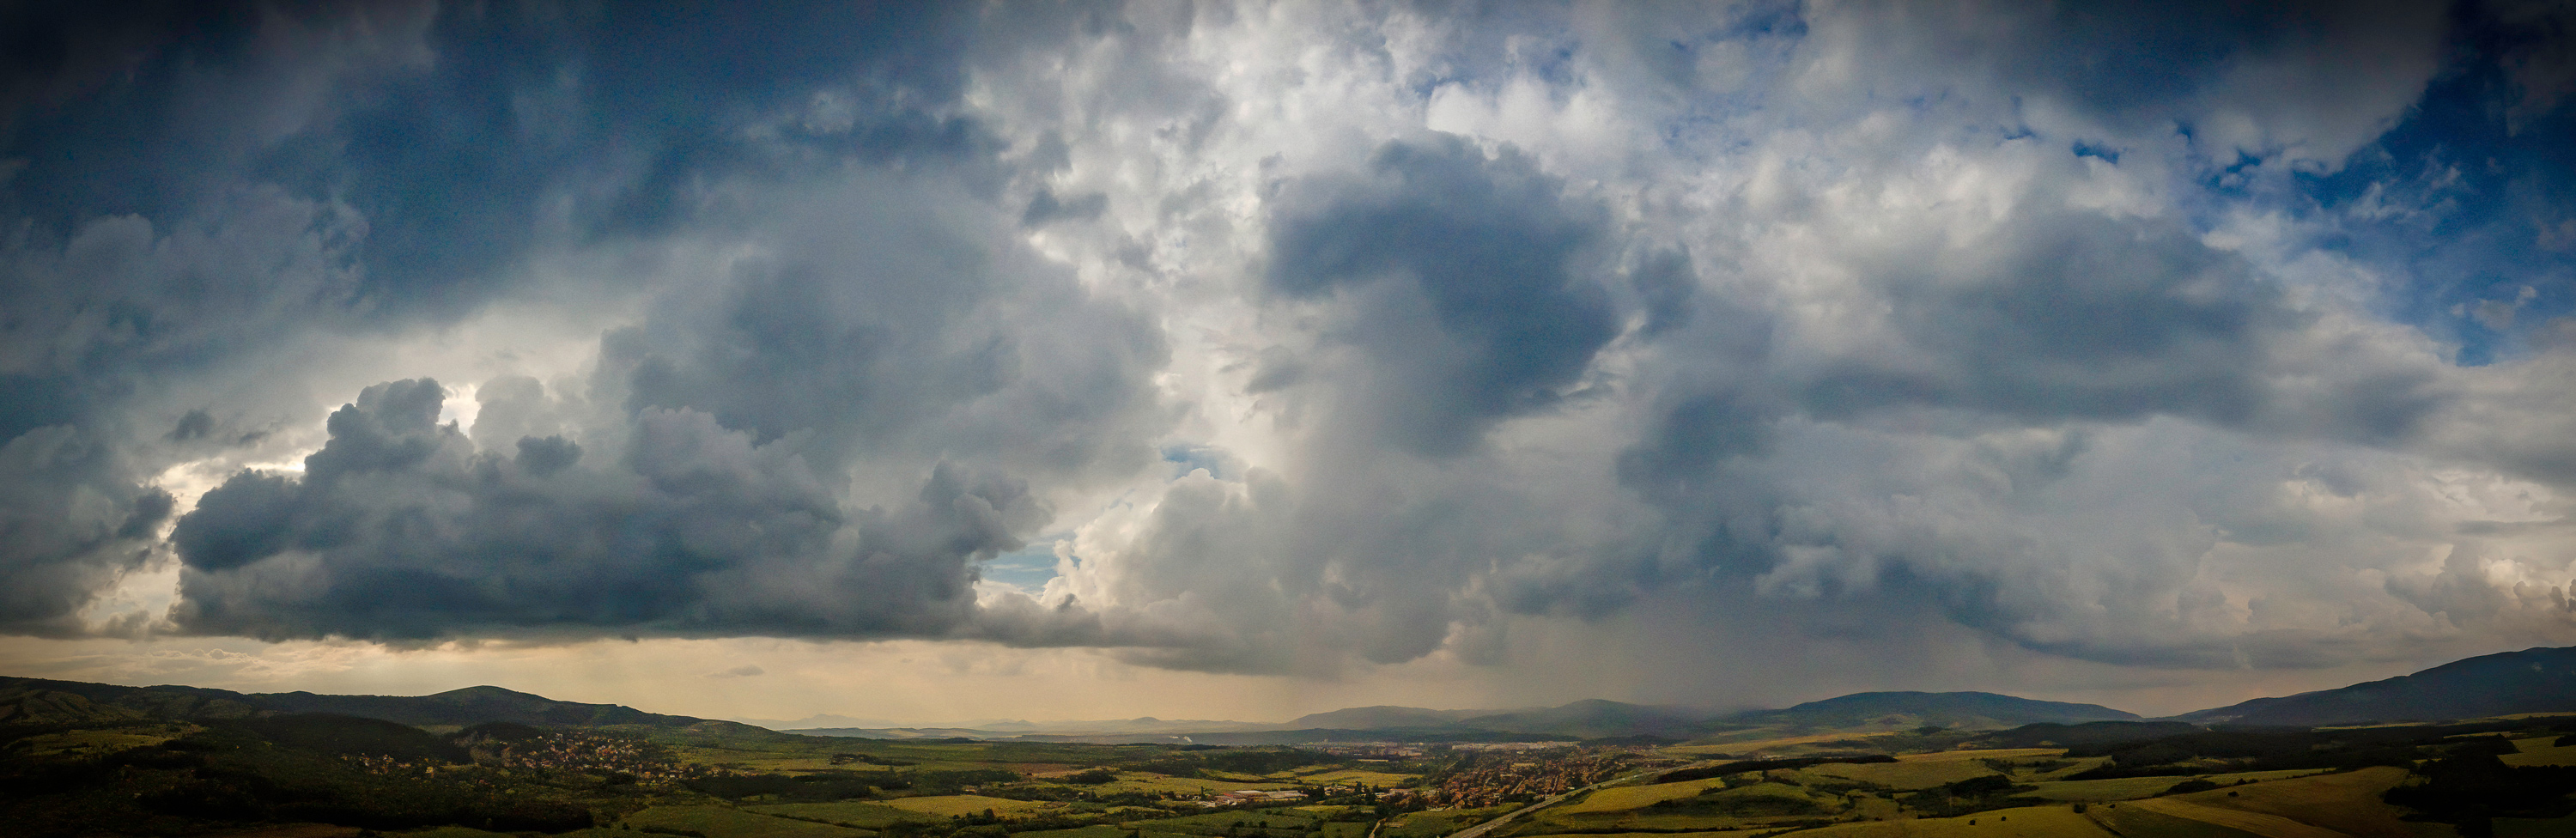
sky, cloud, turbulence, light, nature, daytime, cumulus, atmosphere, atmospheric phenomenon, natural landscape, plain, grassland, horizon, ecoregion, highland, steppe, meteorological phenomenon, morning, landscape, prairie, sunlight, rural area, field, hill, fell, meadow, evening, wind, savanna, storm